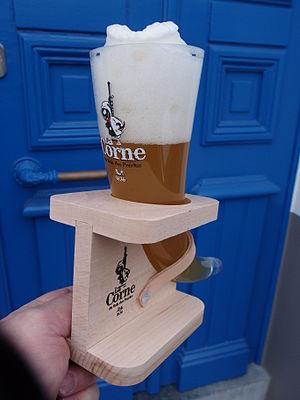
La Corne du Bois des Pendus est une bière belge actuellement produite par la brasserie des Légendes à Irchonwelz pour la brasserie d'Ébly dans la commune de Léglise en province de Luxembourg dans l'attente de la mise en production de cette dernière.